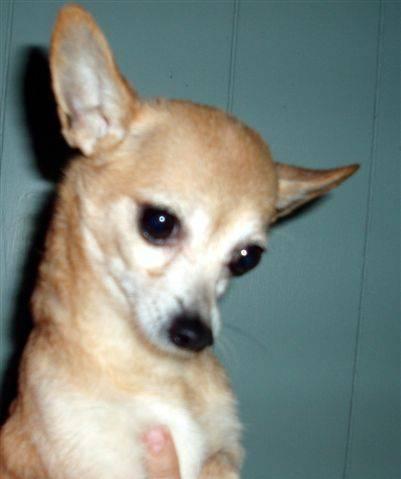
dog